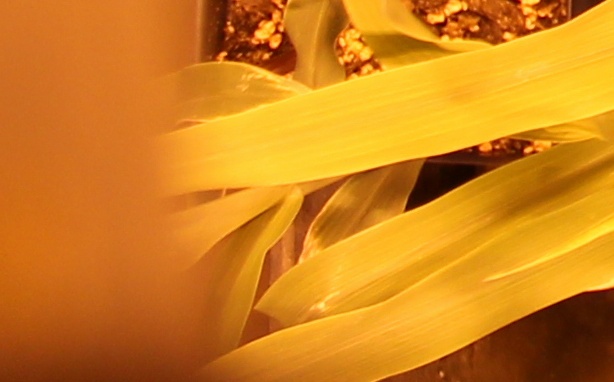
Label: Corn